Aawat pauni

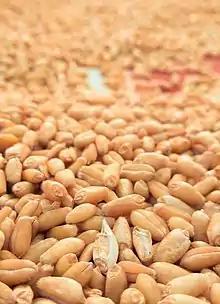
Wheat

Aawat pauni is a traditional Punjabi gathering of peasants and farm workers to harvest crops collectively, and was popular during the harvesting period around Vaisakhi.